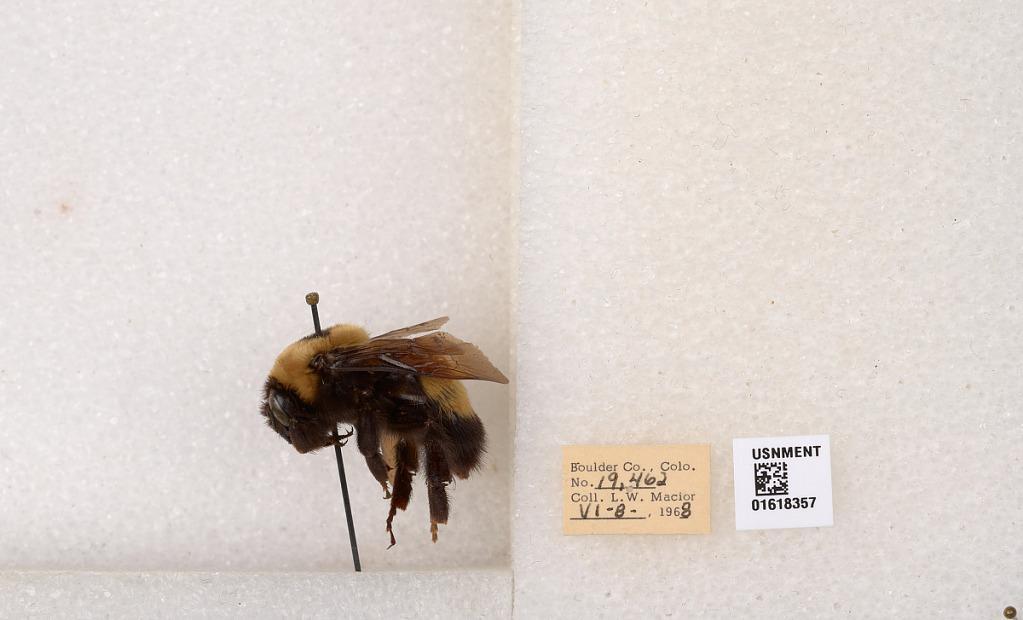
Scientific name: Bombus (Bombus) nevadensis Cresson
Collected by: L. Macior
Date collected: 1968-6-8
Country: United States
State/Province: Colorado
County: Boulder
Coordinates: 40.0925, -105.358